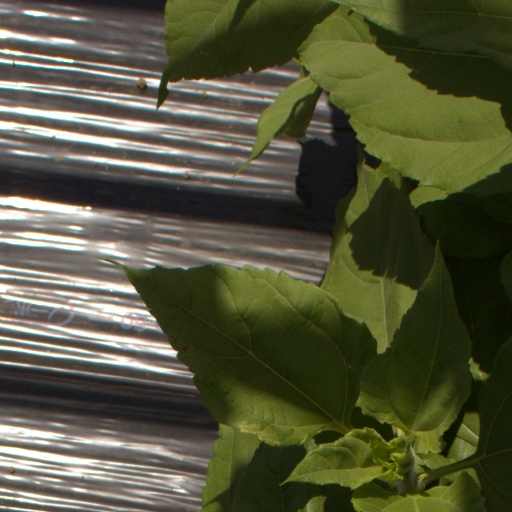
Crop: Jerusalem artichoke